The Malachite Casket (fairy tale)

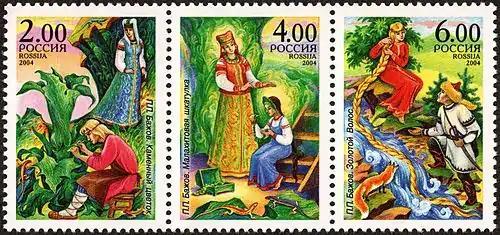
The characters from "The Malachite Casket" collection in the 2004 Russian stamps "(from left to right)": Danilo and the Mistress of the Copper Mountain ("The Stone Flower"), the Mistress and Tanyushka ("The Malachite Casket"), and the hunter Ailyp and his ladylove Golden Hair ("Golden Hair").

"The Malachite Casket" is considered to be one of the best stories in the collection. The style of the story was praised. "The Malachite Casket" has been a popular subject for analysis. During Soviet times, every edition of "The Malachite Box" was usually prefaced by an essay commenting on the creativity of the Ural miners, cruel landlords, social oppression and the "great workers unbroken by the centuries of slavery". Maya Nikulina noted that one editor called the Casket a symbol "of hard work and persistence". The later scholars focused more on the symbolism and the relationship of the characters with the mysterious. Tanyushka was called Bazhov's classical binary character: on the one hand, she is a truth seeker and a talented person, on the other hand, she is an outsider, who violates social norms.